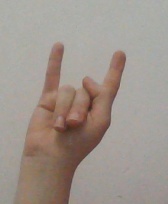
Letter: la